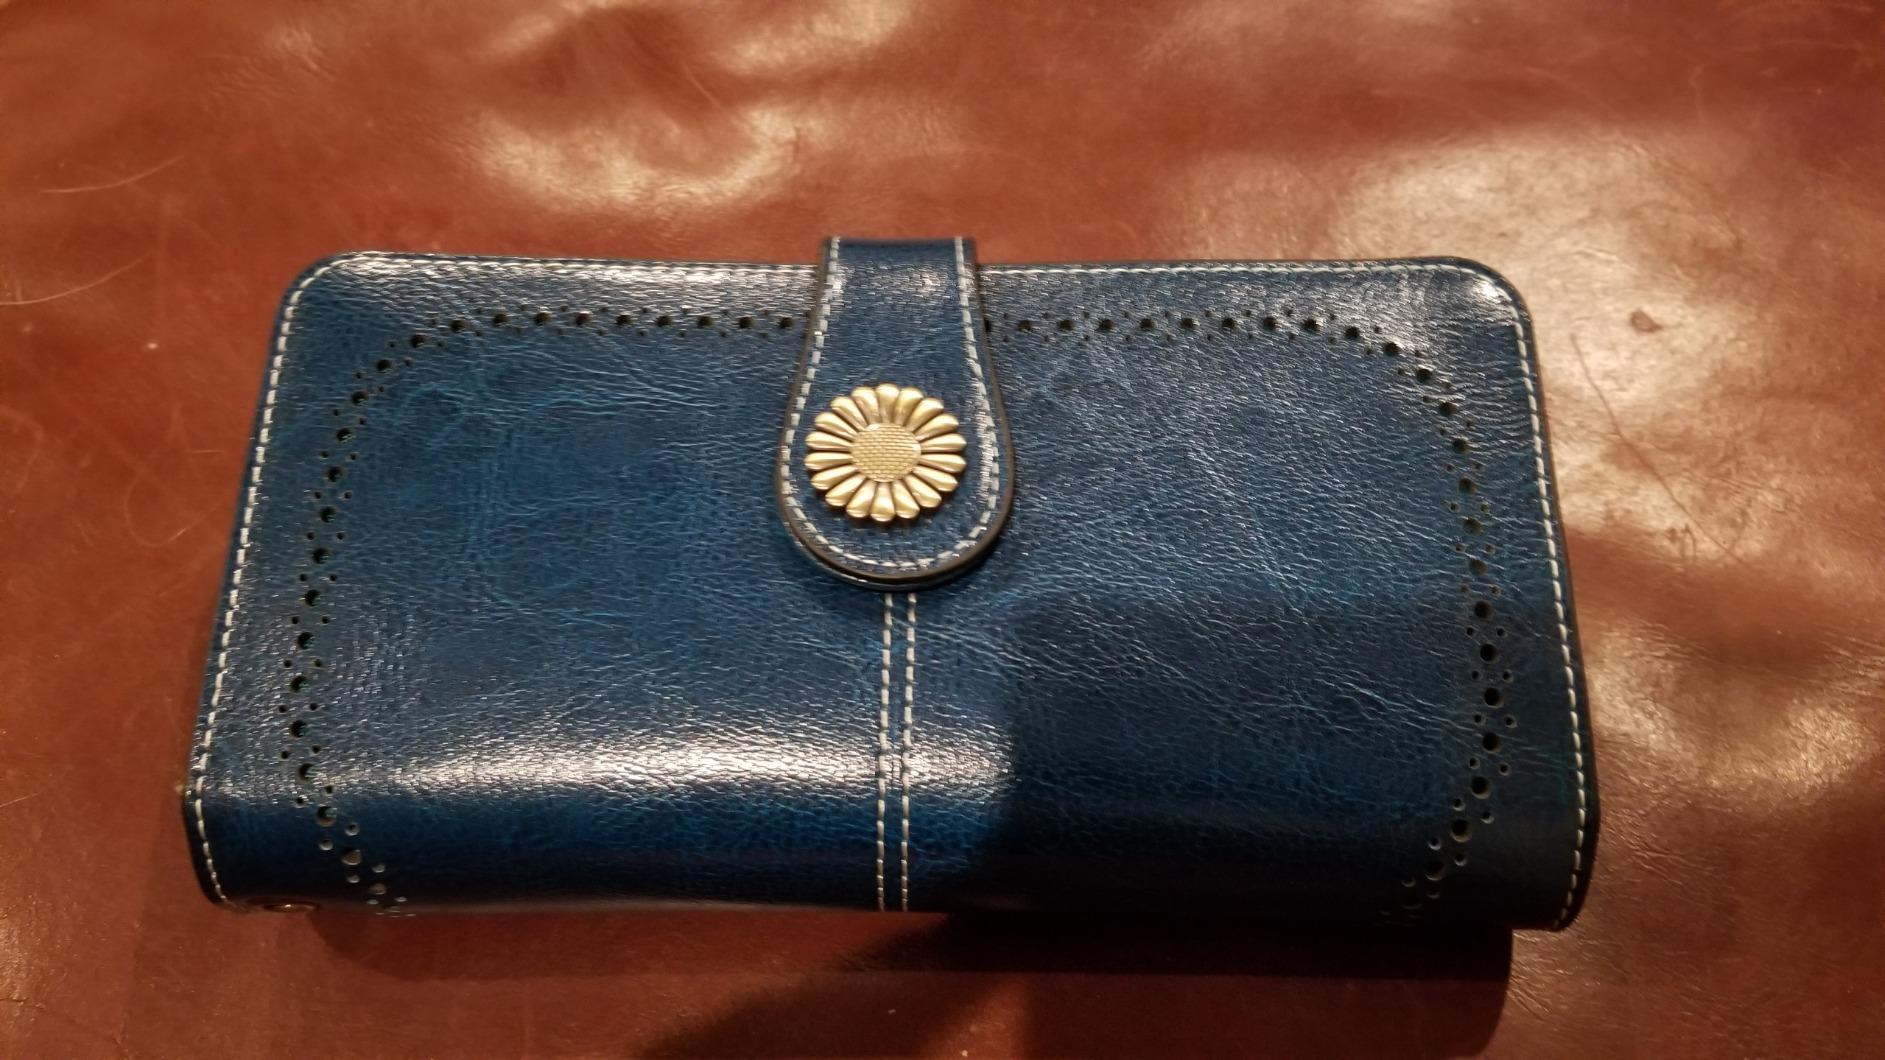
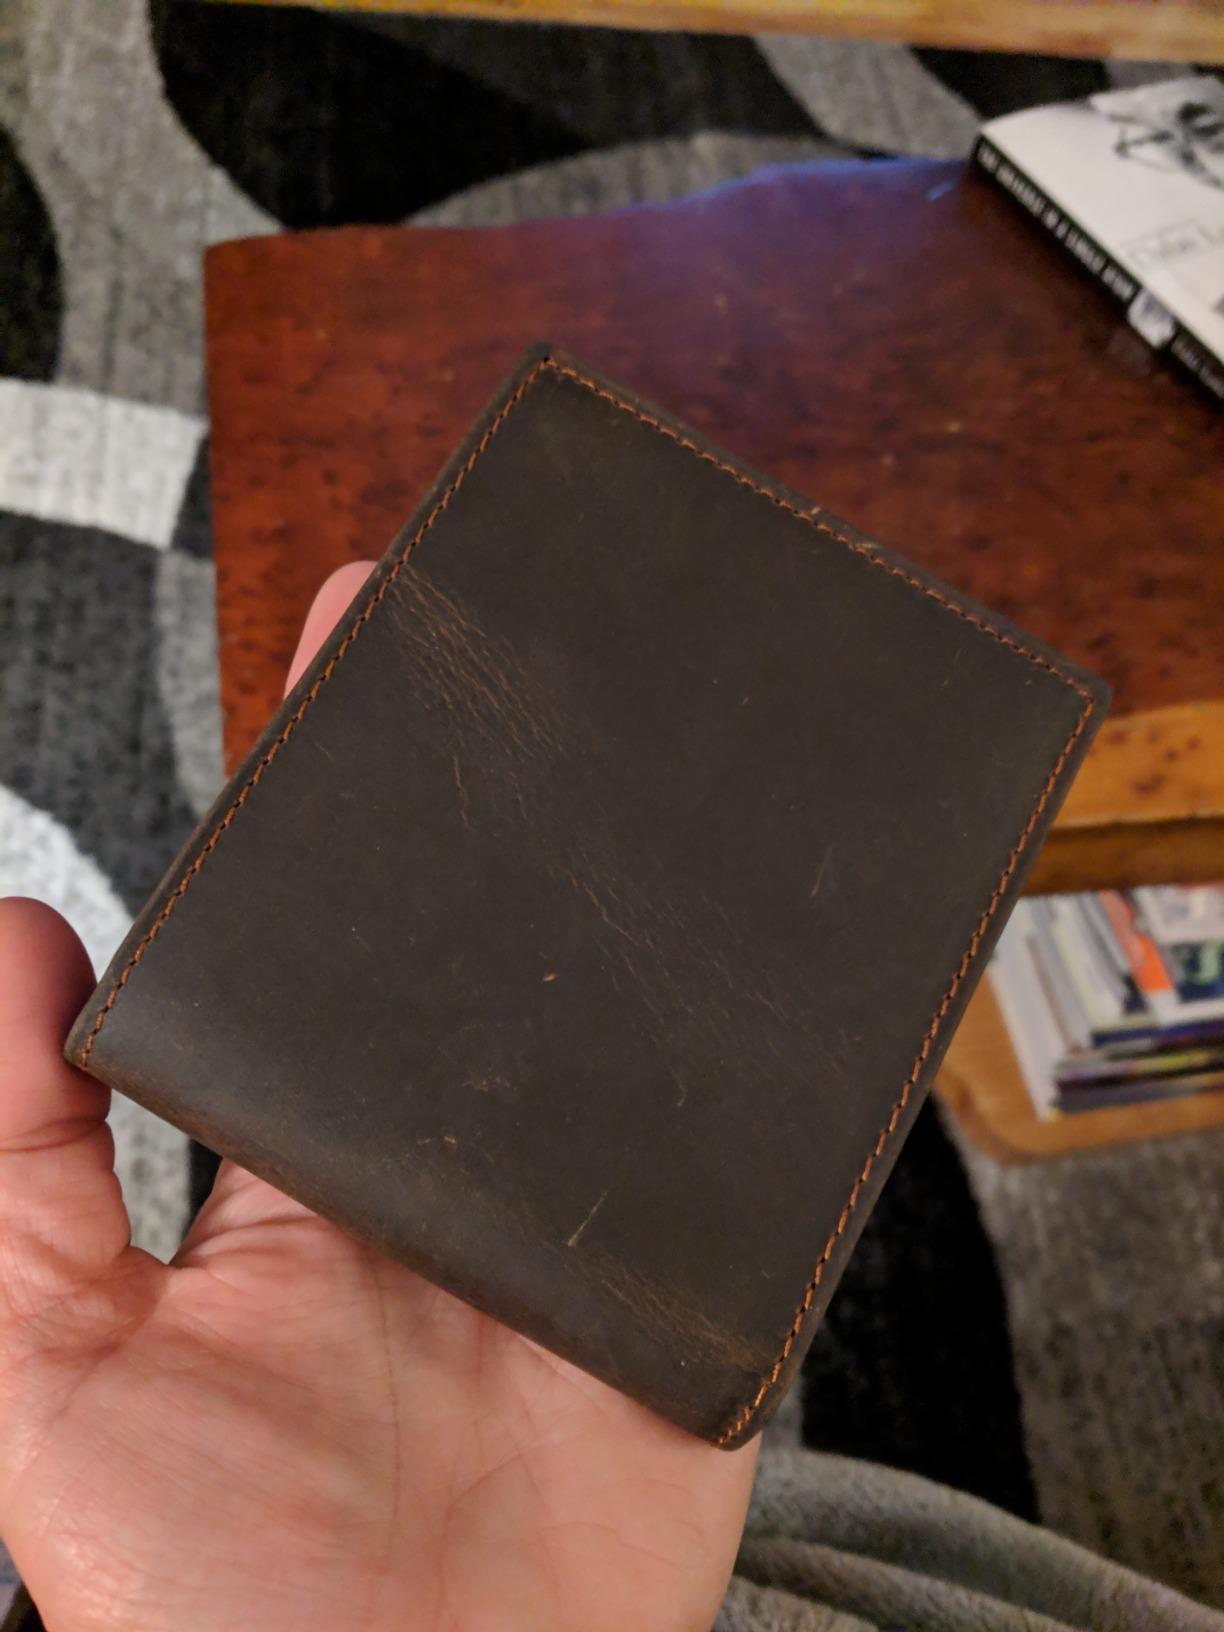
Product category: accessories_wallet
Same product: no